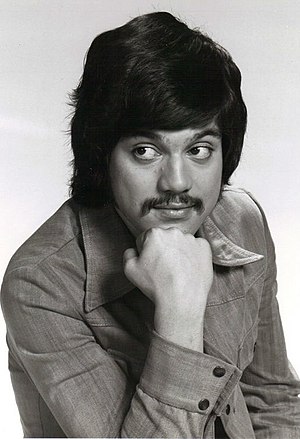
Freddie Prinze
Freddie Prinze var en amerikansk skuespiller og stand-up komiker. I hans korte karriere blev han bedst kendt for sin rolle i Chico and the Man. Han er far til skuespilleren Freddie Prinze Jr.